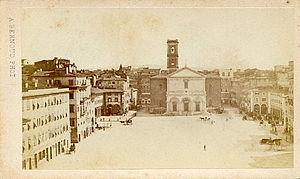
Jean-Baptiste dit Alphonse Bernoud né le 4 février 1820 à Meximieux mort le 24 novembre 1889 à Lyon, est un photographe français.